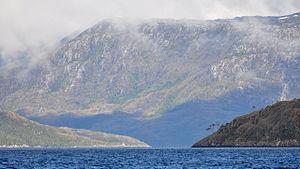
Passe Darwin - Terre de Feu - Chili
La passe de Darwin est un court et étroit chenal naturel situé en Terre de Feu au Chili.